Botanika

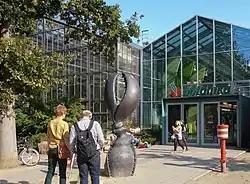
Entrance

Botanika is an indoor botanical garden with science center, in the Rhododendron-Park Bremen. The greenhouses opened in the year 2003 and show primarily azaleas and rhododendrons. Together with the surrounding park, it contains the largest rhododendron collection in the world, featuring roughly 650 species and 3500 varieties.